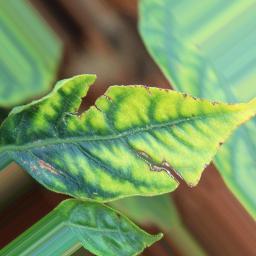
Label: nutritional